Mary Pirie

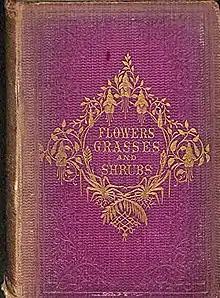
"a beautiful book for a present"

Pirie's 1860 popular botanical work was described as "a beautiful book for a present". It includes her own poetry and illustrations. One example of Pirie's style is in the details of the romantic story told about the mignonette, "reseda odorata" and how it became part of the Count Walsheim of Saxony's coat of arms. Pirie's 1864 work was dedicated to Viscount Reidhaven and in the preface she states that it is designed to "encourage and aid youth in the study of animated nature". Her first book was published by James Blackwood & Co; the second by Lewis Smith.